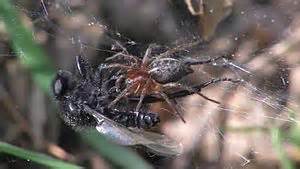
Label: ragno